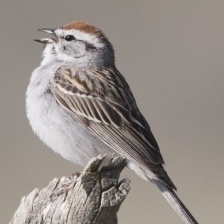
Species: CHIPPING SPARROW
Scientific name: SPIZELLA PASSERINA